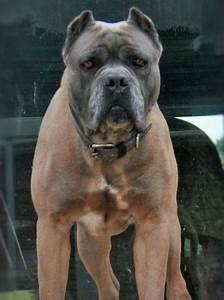
dog